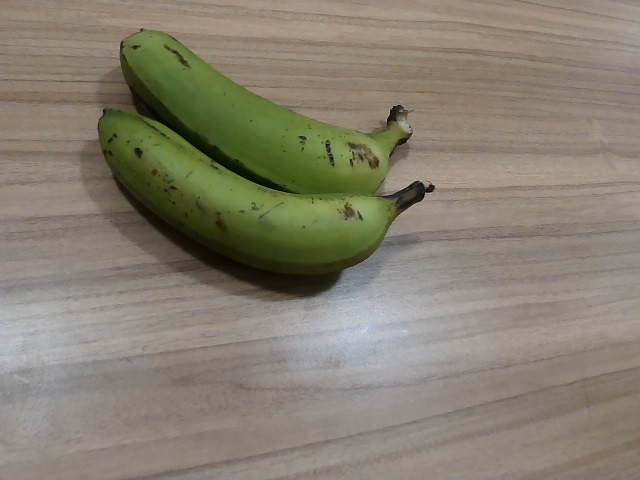
Label: Raw_Banana